Les pêcheurs de perles

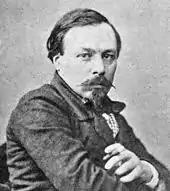
Michel Carré

The scene is a desolate seashore, with the ruins of a Hindu temple in the background. A chorus of pearl fishermen sing of the dangerous tasks that lie ahead (""), and perform ritual dances to drive away evil spirits. They then elect one of their number, Zurga, as their leader, or "king". Nadir enters, and is hailed by Zurga as a long-lost friend. Left alone, the pair reminisce about their past in the city of Kandy, where their friendship was nearly destroyed by their mutual love of a young priestess whose beauty they had glimpsed briefly. They had each renounced their love for this stranger and had sworn to remain true to each other. Now, reunited, they affirm once again that they will be faithful until death ("Au fond du temple saint").